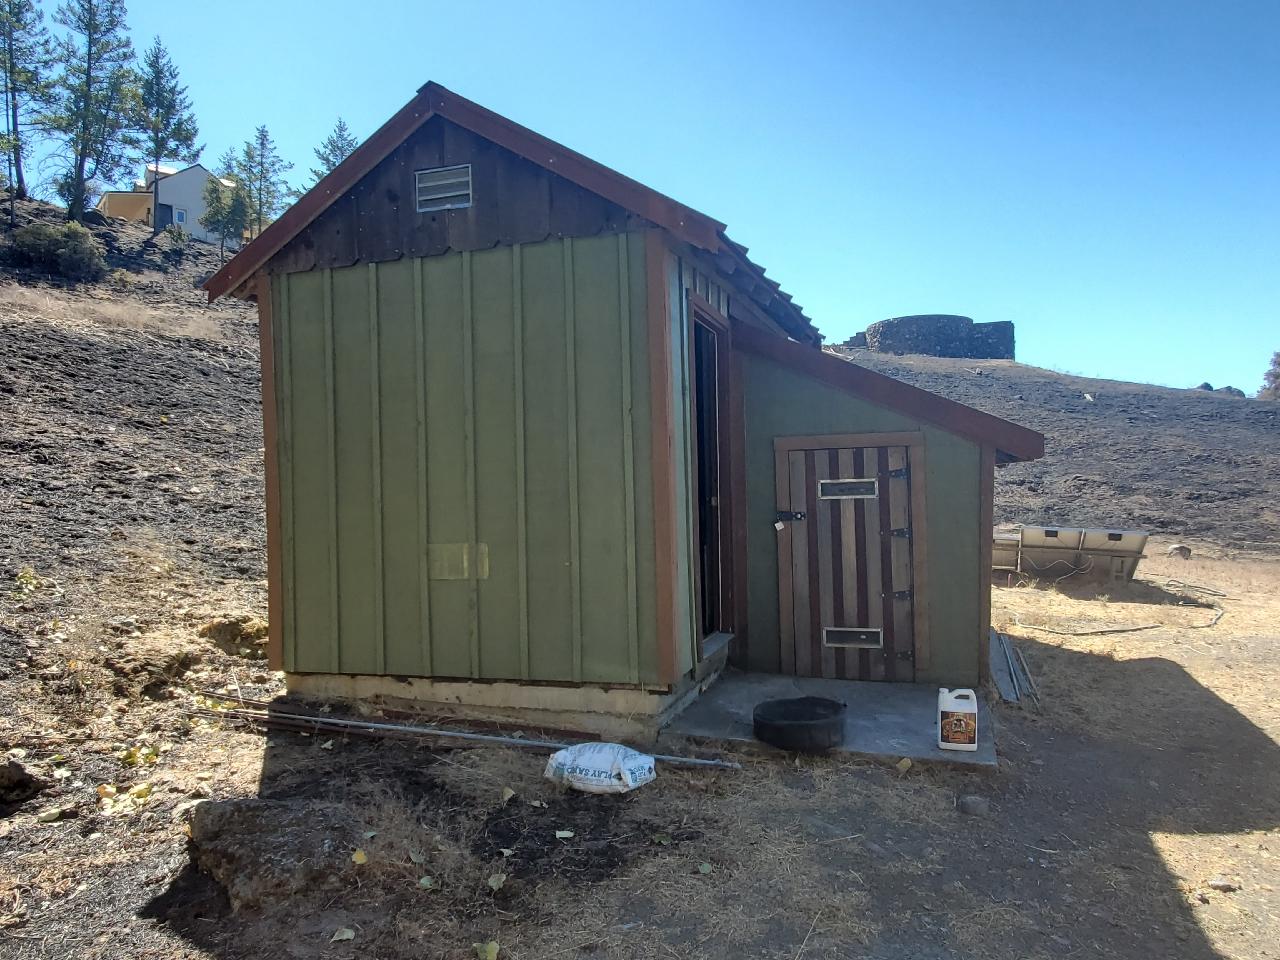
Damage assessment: no_damage